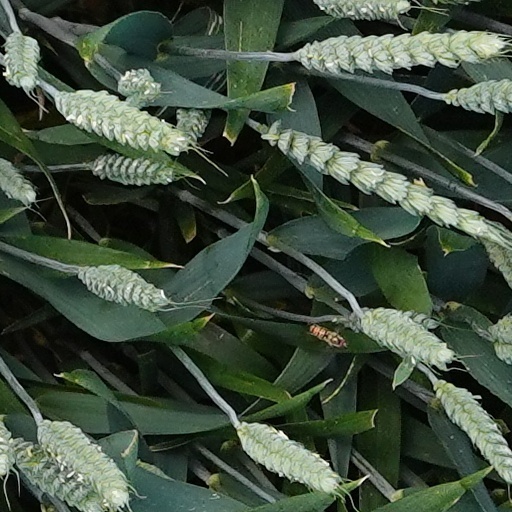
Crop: wheat